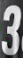
Number: 3